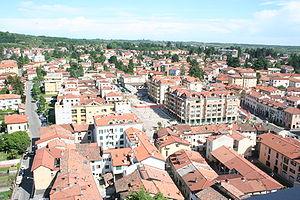
Malnate est une commune de la province de Varèse dans la région Lombardie en Italie.